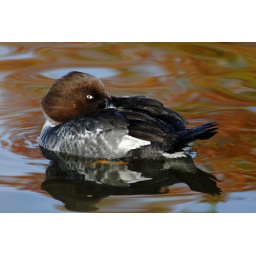
nictating membrane again, but really liked this one for the red autumnal tones in the water